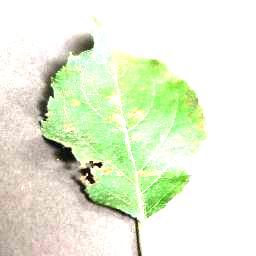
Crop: apple
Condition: cedar_rust